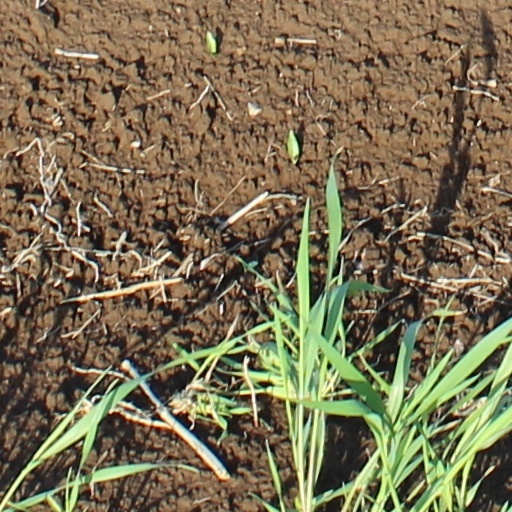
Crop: wheat